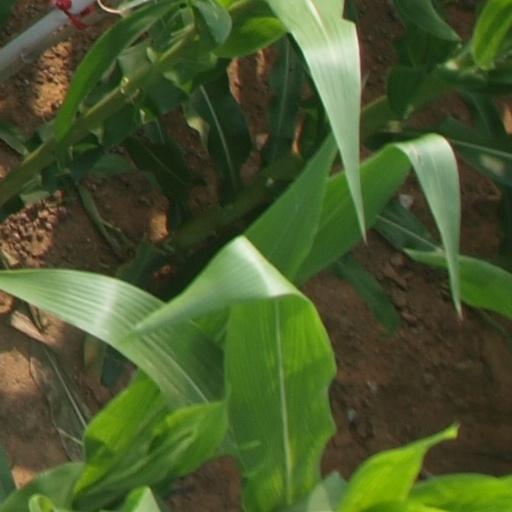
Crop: maize; corn